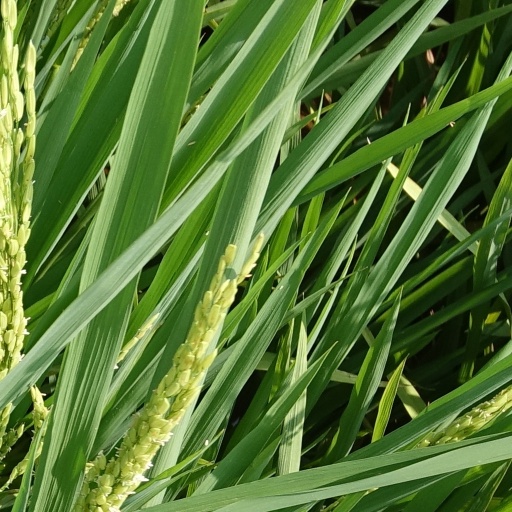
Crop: rice